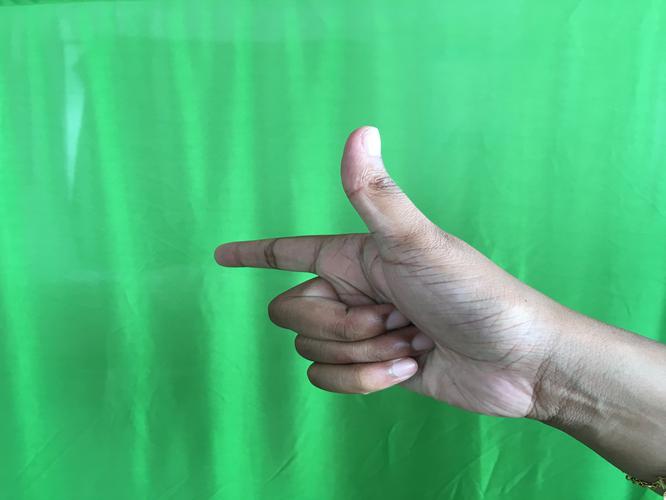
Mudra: Chandrakala
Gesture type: single_hand